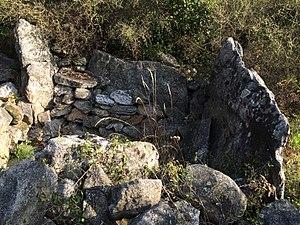
Dolmen St Sébastien II
Le Plan-de-la-Tour, dénommée jusqu’au 3 octobre 2008 Plan-de-la-Tour, est une commune française située dans le département du Var en région Provence-Alpes-Côte d'Azur. Ses habitants sont les Plantourians et les Plantouriannes.
Les dolmens de Saint-Sébastien sont deux dolmens situés sur une ligne de crête séparant les communes du Plan-de-la-Tour et de Sainte-Maxime, dans le département du Var en France.